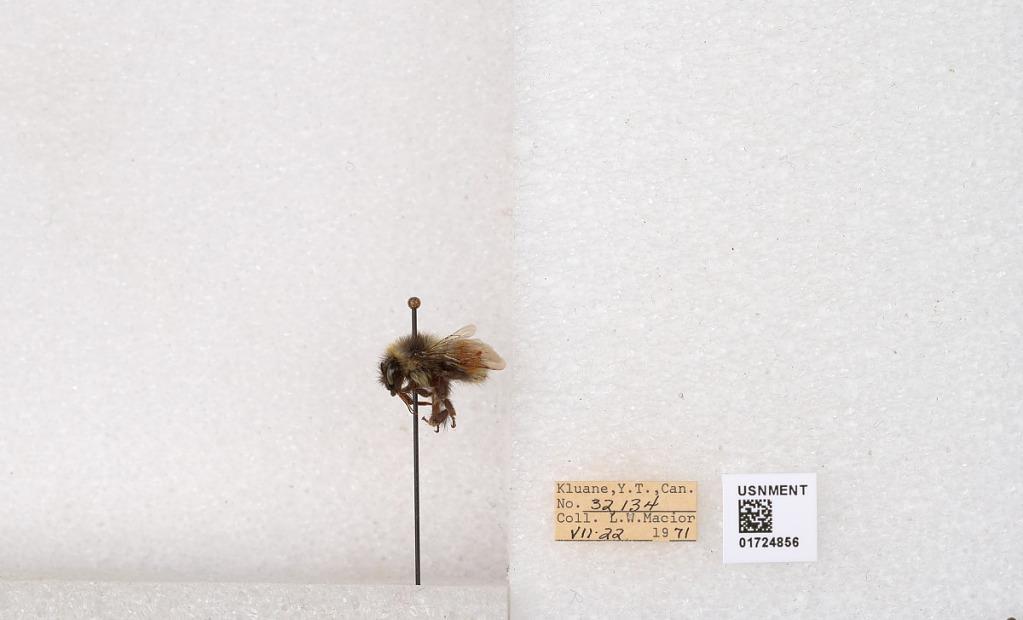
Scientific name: Bombus (Pyrobombus) sylvicola Kirby
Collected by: L. Macior
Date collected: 1971-7-22
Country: Canada
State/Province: Yukon Territory
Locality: Kluane National Park and Reserve
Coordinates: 60.7493, -139.504